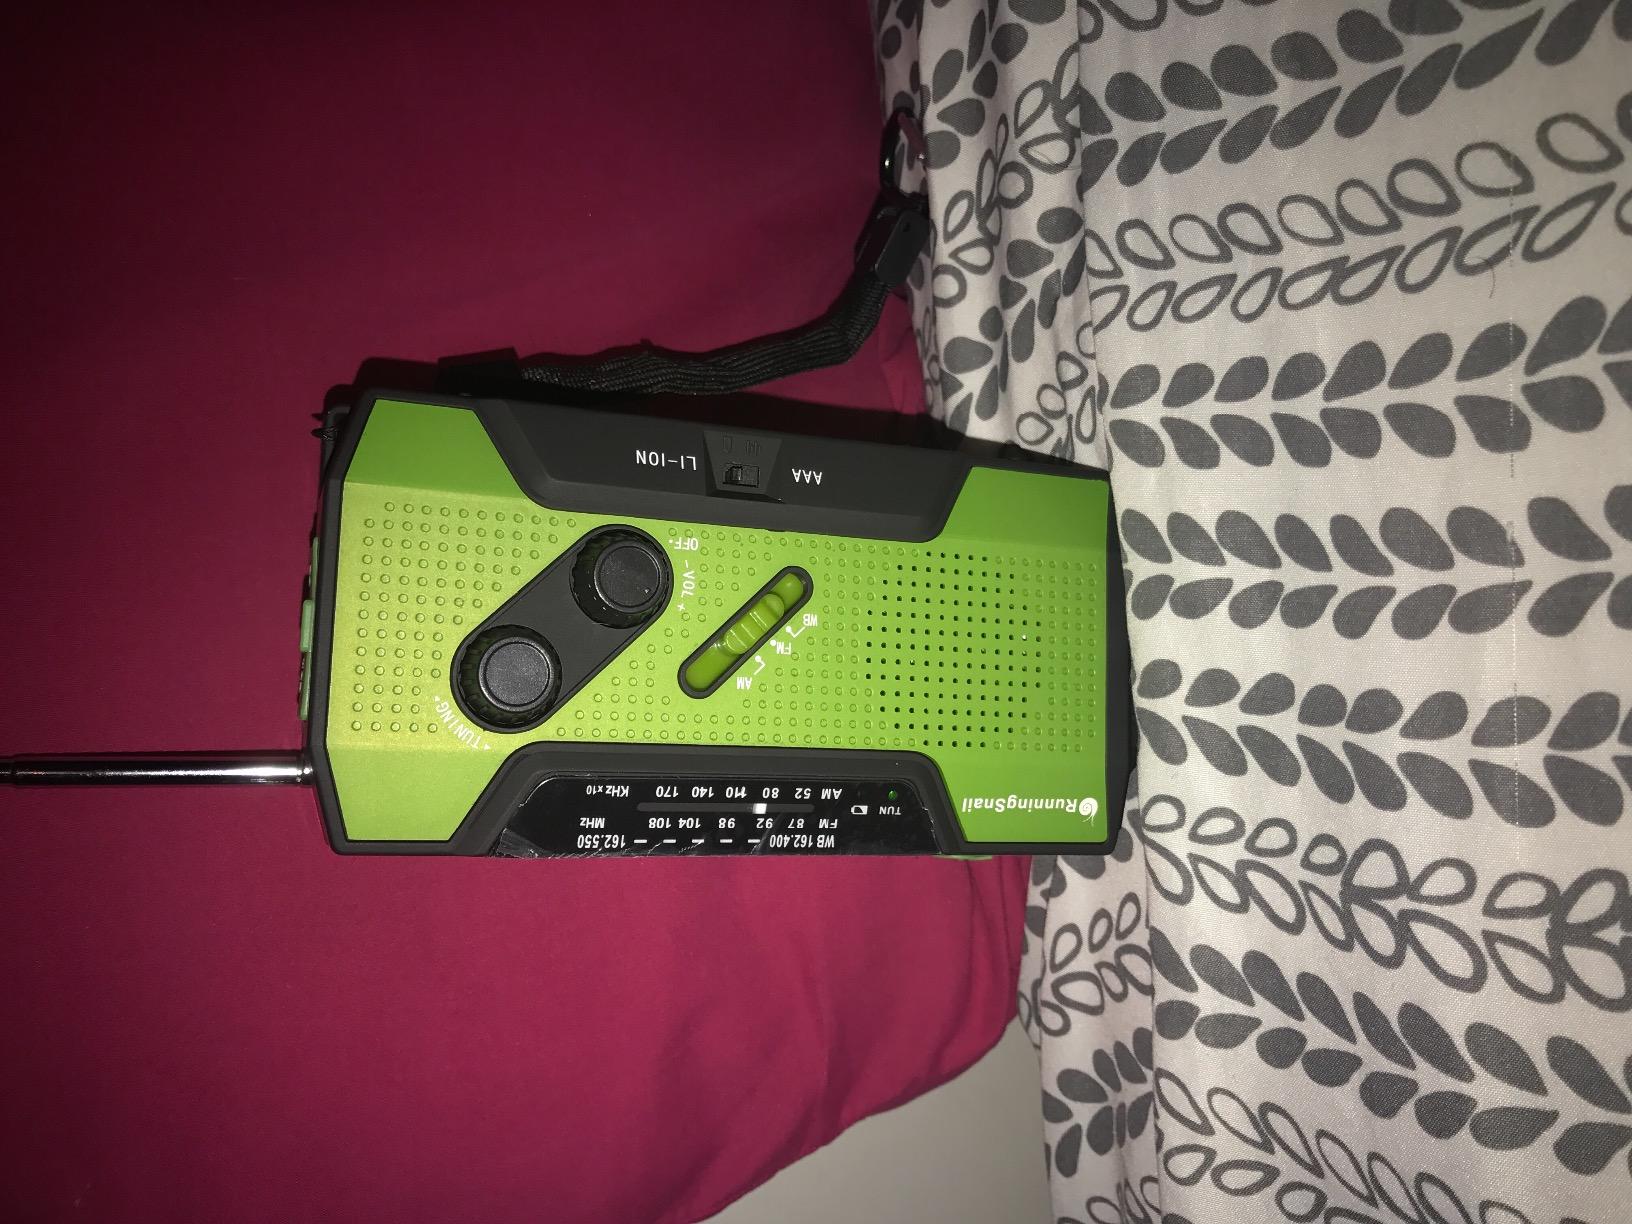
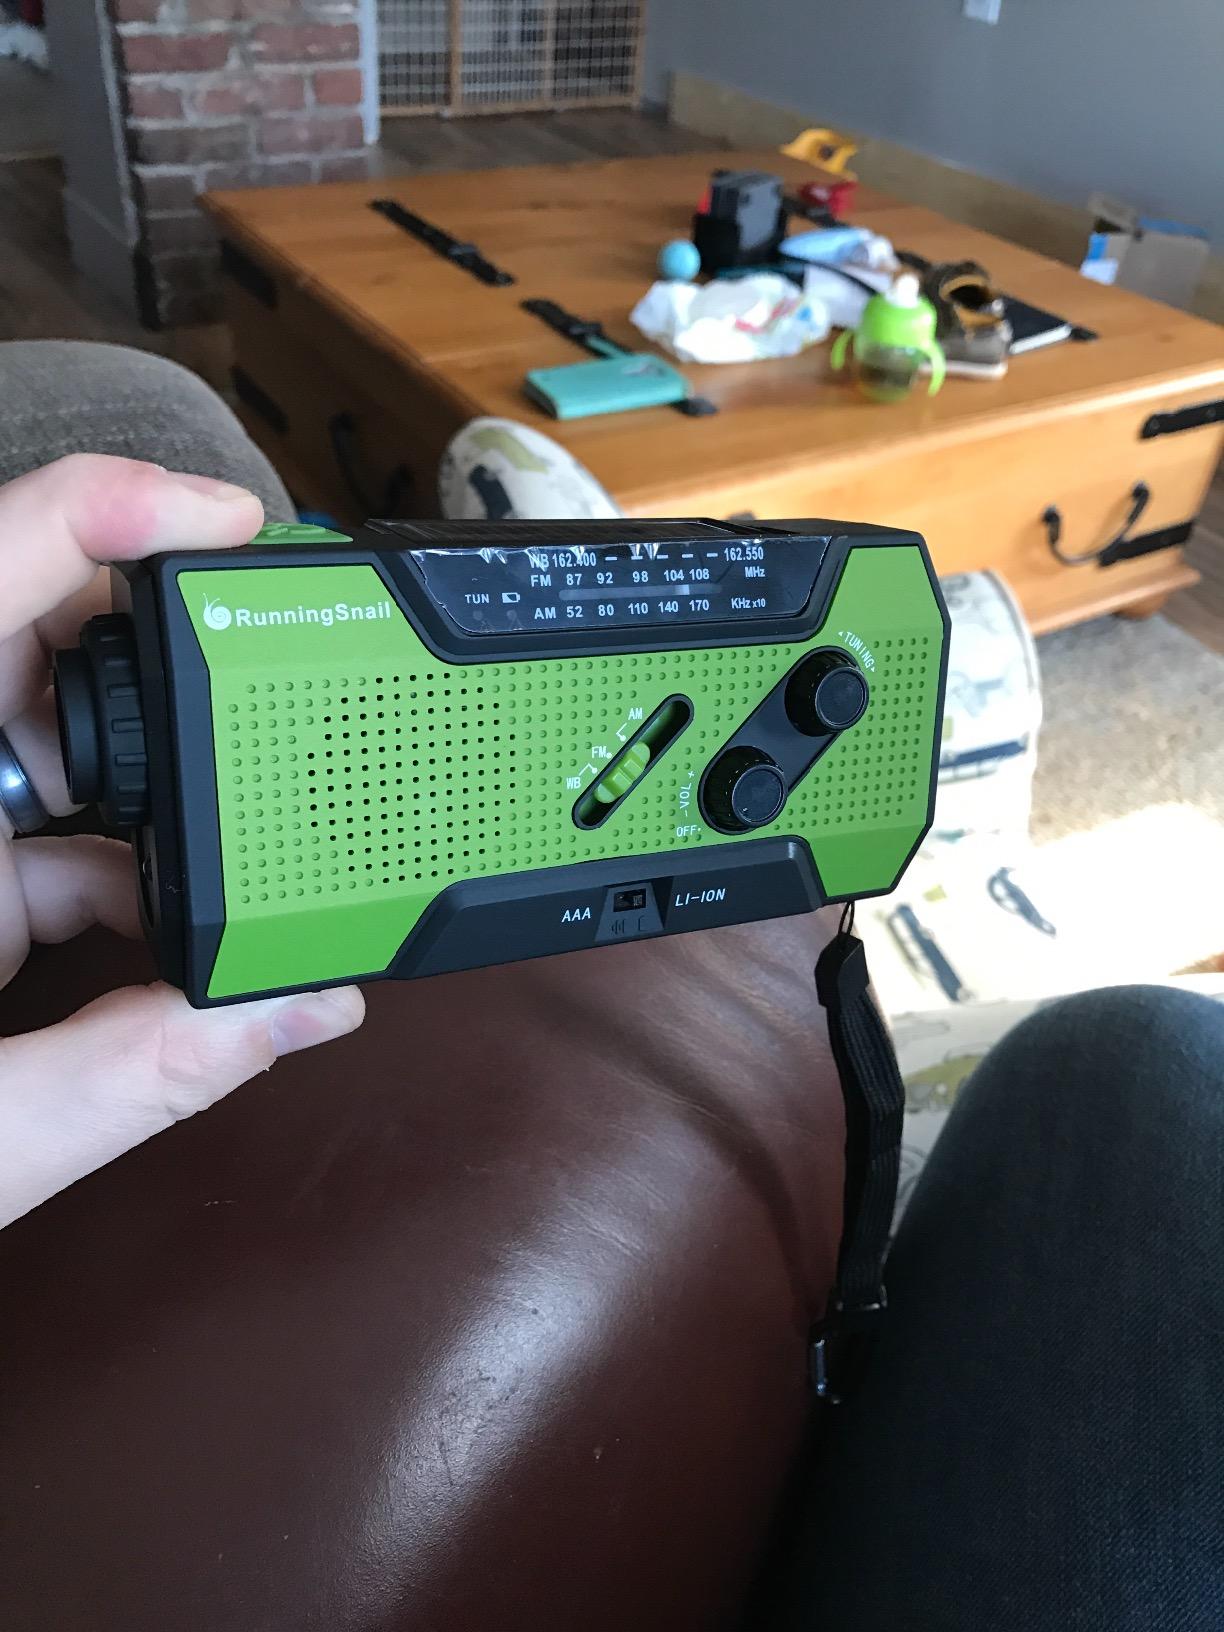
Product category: radio
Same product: yes